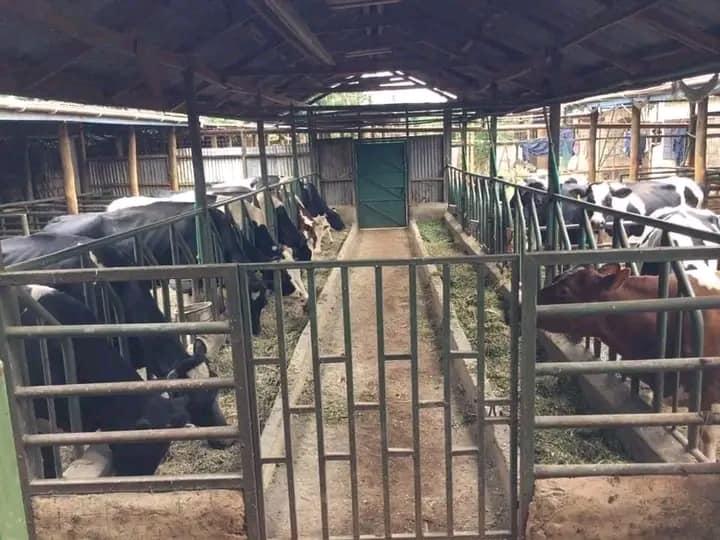
Hili ni chumba ama jumba la kuweza kulisha ngombe,ngombe hawa wameweza kutengenezewa nyumba na mahali ya kukulia,na mahali ya kupata chakula yao na maji yao,mkulima huyu anaweza kuwa anafuga ngombe hizi ili kuweza kunsaidia katika maziwa ama katika hii ngombe za kuuzwa za nyama,ngombe hawa ni wanne.